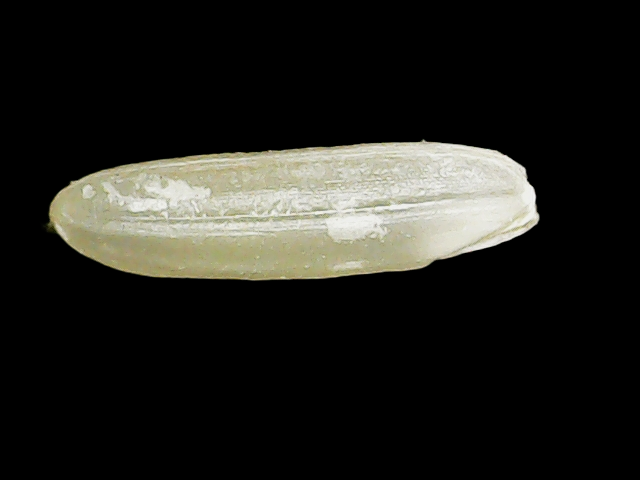
Rice variety: Binadhan16